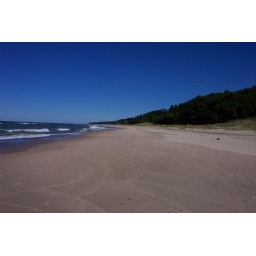
Not a cloud in the sky all day!